Get a Mac

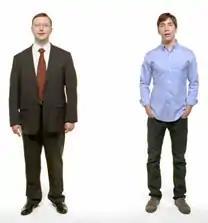
John Hodgman as PC and Justin Long as Mac

The "Get a Mac" campaign was a television advertising campaign created for Apple Inc. (Apple Computer, Inc. at the start of the campaign) by TBWA\Media Arts Lab, the company's advertising agency, that ran from 2006 to 2009. The advertising campaign ran in the United States, Canada, Australia, New Zealand, the United Kingdom, Japan, and Germany.